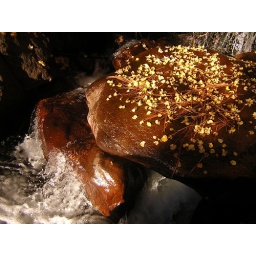
Aspen leaves on a rock in the river